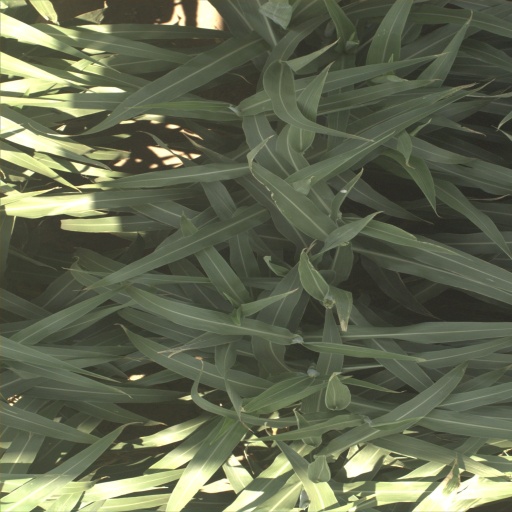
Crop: sorghum